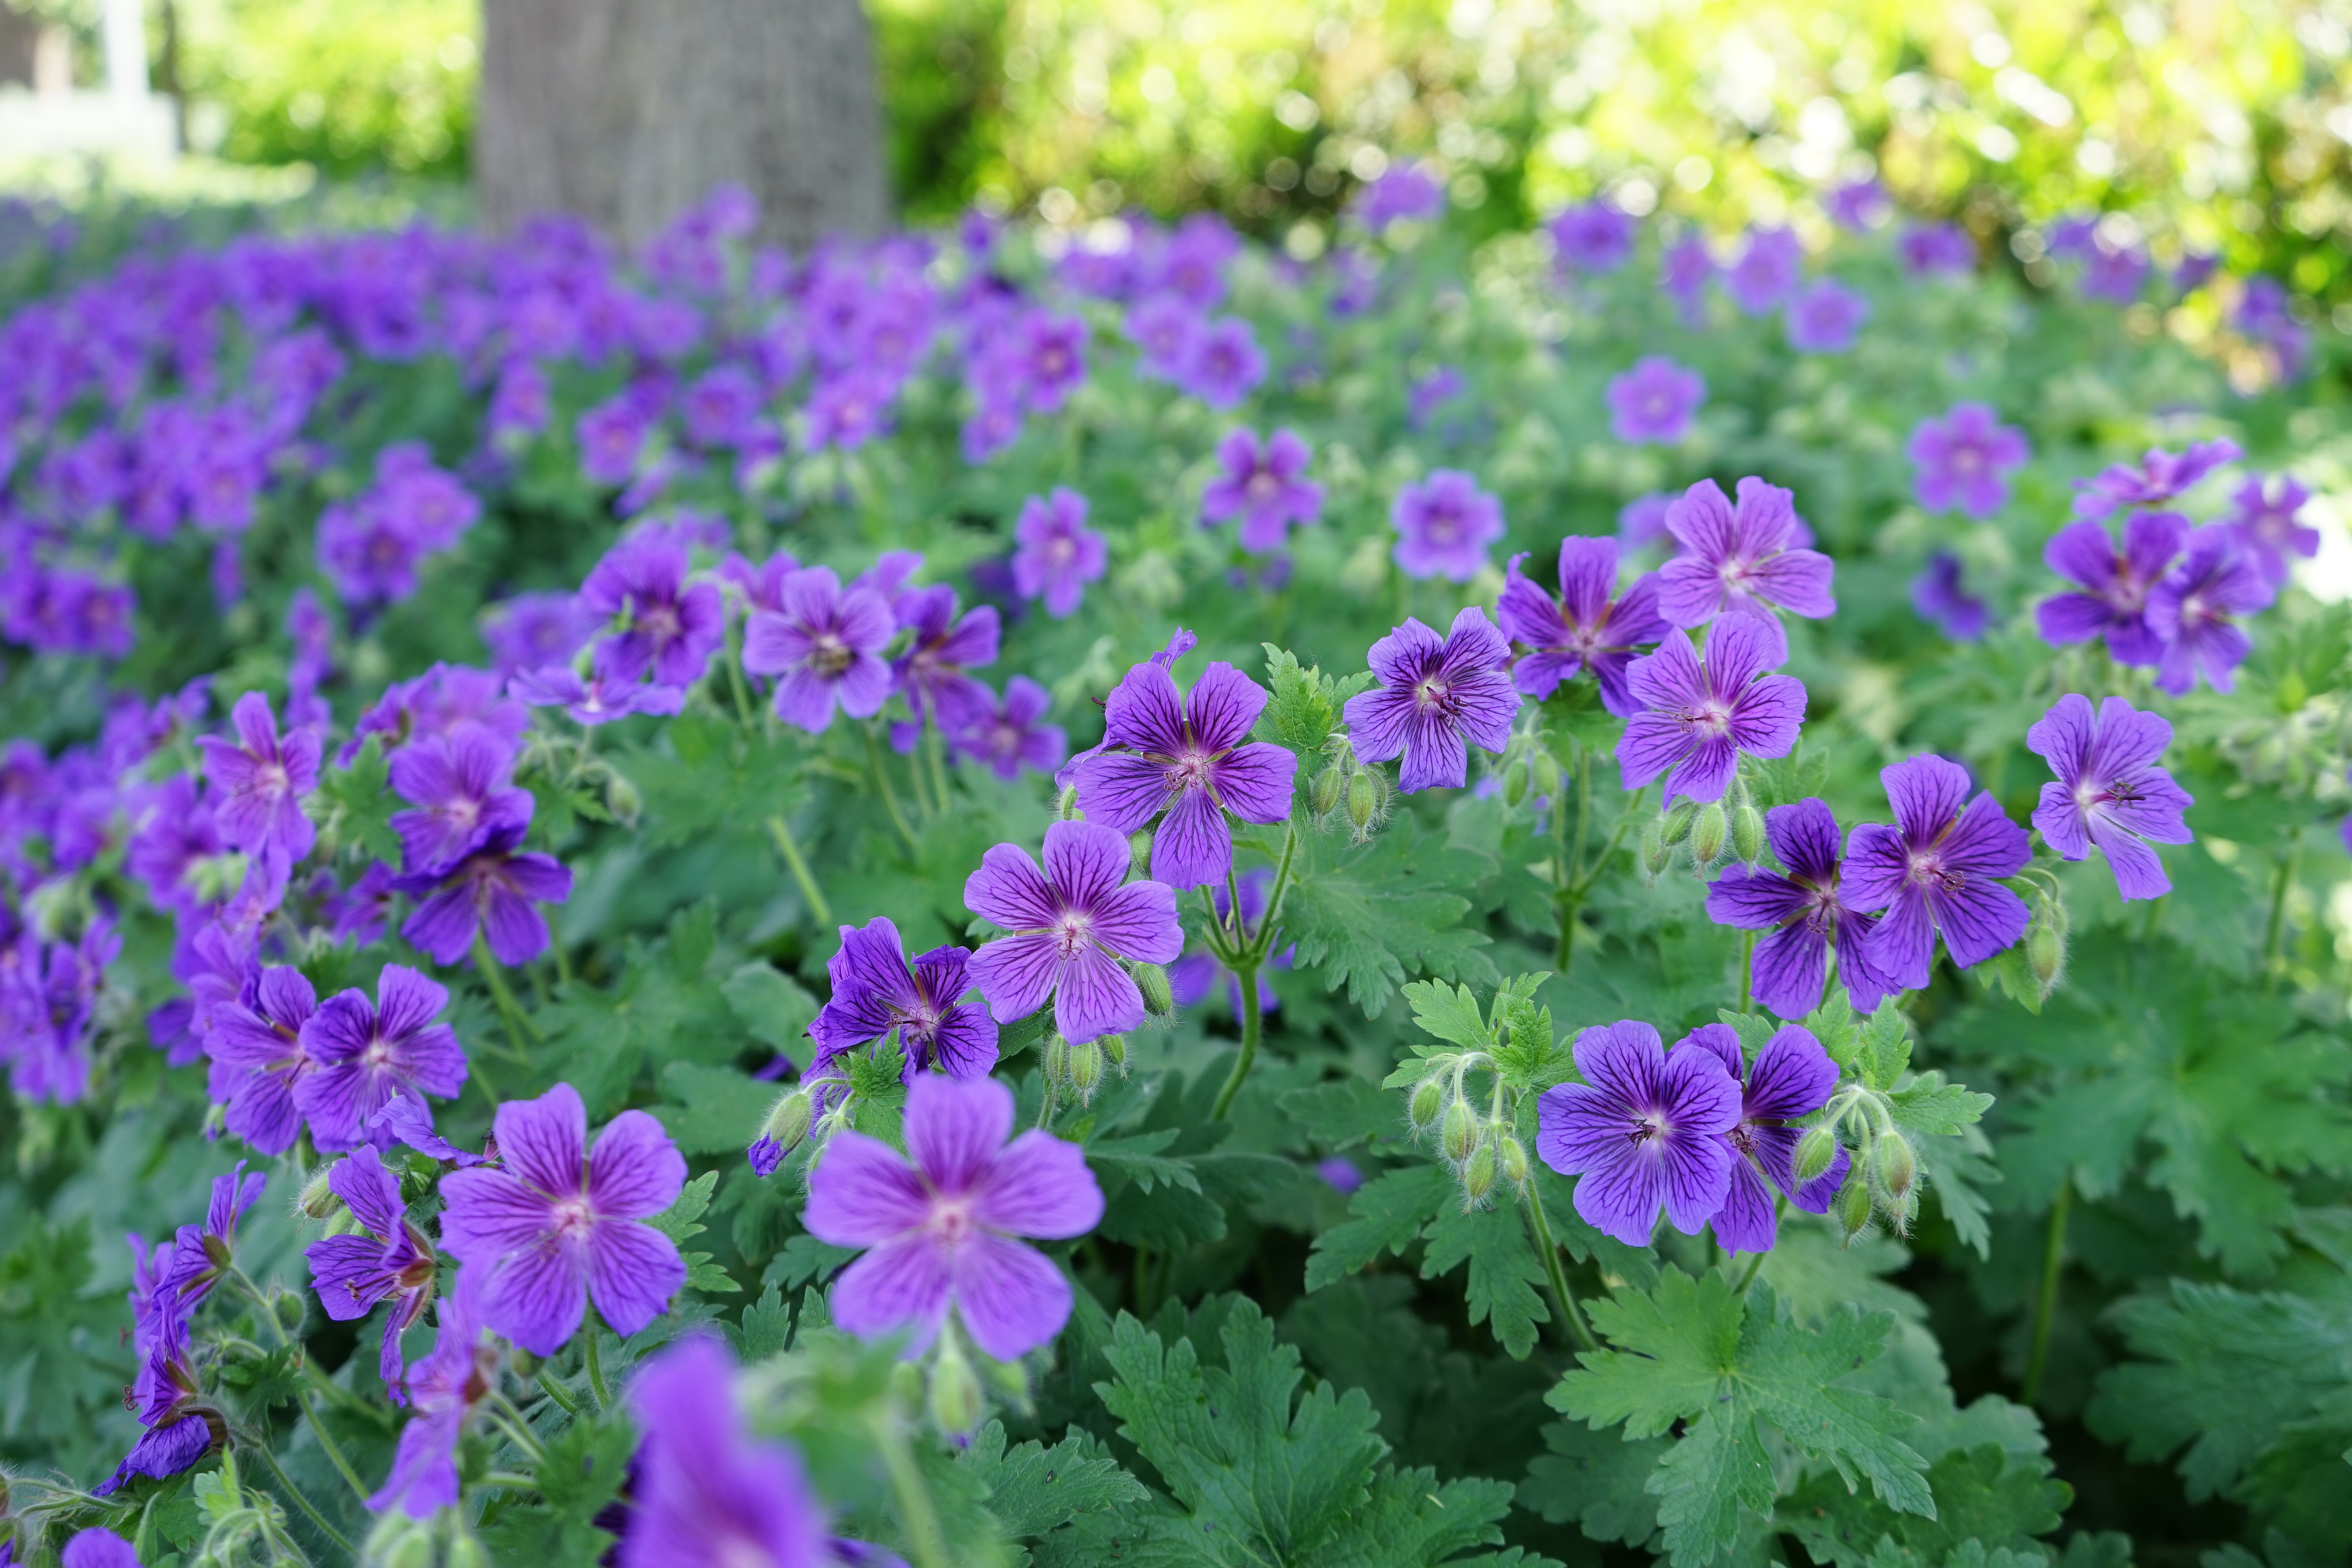
blossom, plant, flower, purple, bloom, flora, wild flower, flowers, geranium, violet, groundcover, viola, primula, cranesbill, ornamental plant, bl tenmeer, flowering plant, blue violet, geraniaceae, nepeta, verbena, herbaceous plant, bellflower family, subshrub, geranium greenhouse, verbena family, aubretia, annual plant, violet family, geraniales, grand geranium